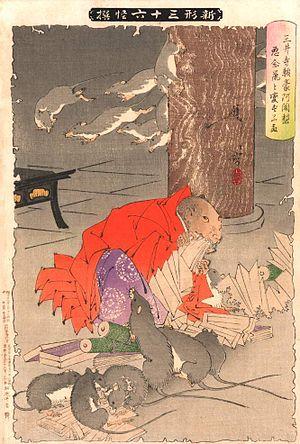
Dans la mythologie et le folklore, un esprit vengeur ou esprit de vengeance est l'esprit d'une personne morte qui revient de l'après-vie pour chercher vengeance pour un traitement cruel, contre nature ou une mort injuste. Dans certaines cultures où les funérailles et les cérémonies d'inhumation ou de crémation sont importantes, ces esprits vengeurs peuvent également être considérés comme des fantômes malheureux de personnes qui n'ont pas reçu de rite funéraire approprié.